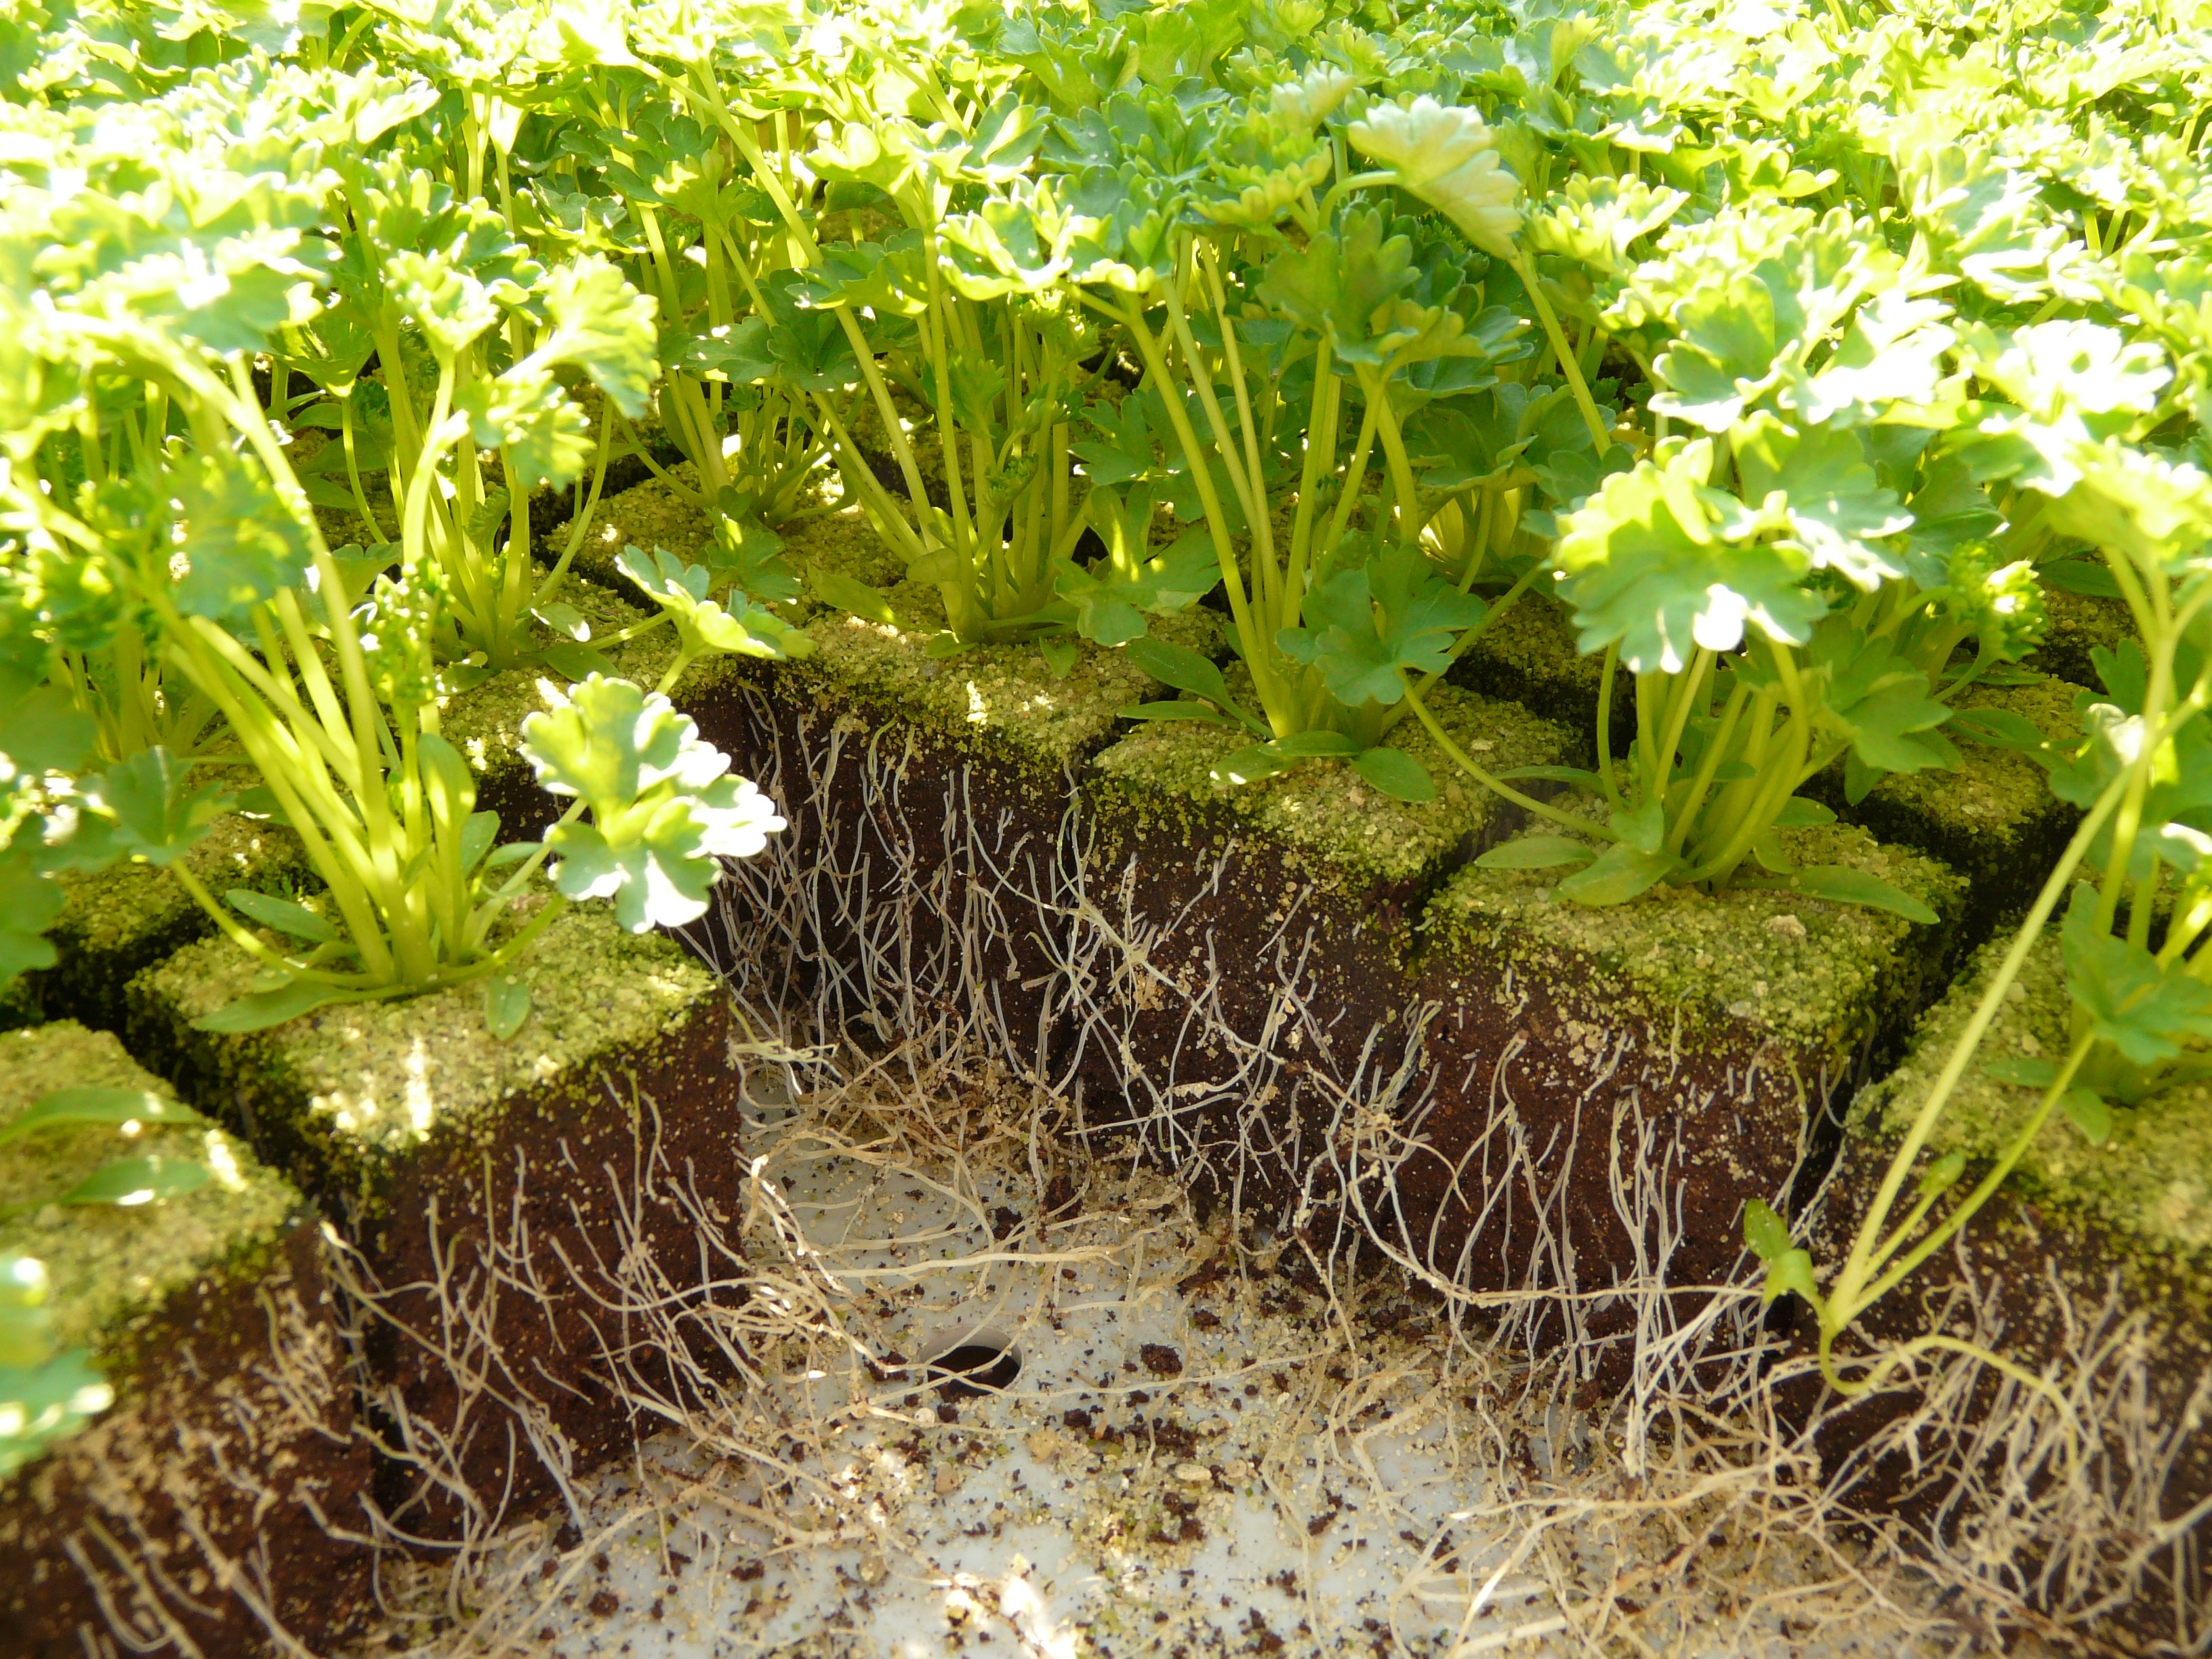
plant, flower, food, green, herb, produce, vegetable, macro, soil, botany, garden, close, root, cultivation, yard, silk, vitamins, ecosystem, parsley, kitchen herb, flowering plant, parsley root, hossein, padmanabha, medicinal herb, land plant, green soup, beterli, federsielli, felswurz, gartenaeppich, curled parsley herb, simple herb parsley, kraeutel, krull parsley, paiterling, pautersillle, pedarsilli, peiterzilk, perlin, peterchen, peterlein, petercelie, petercile, peterlin, petersilge, petersilgen, petersiligen, peter sille, peter sill, petirsil, petrosil, pitterseltch, root parsley